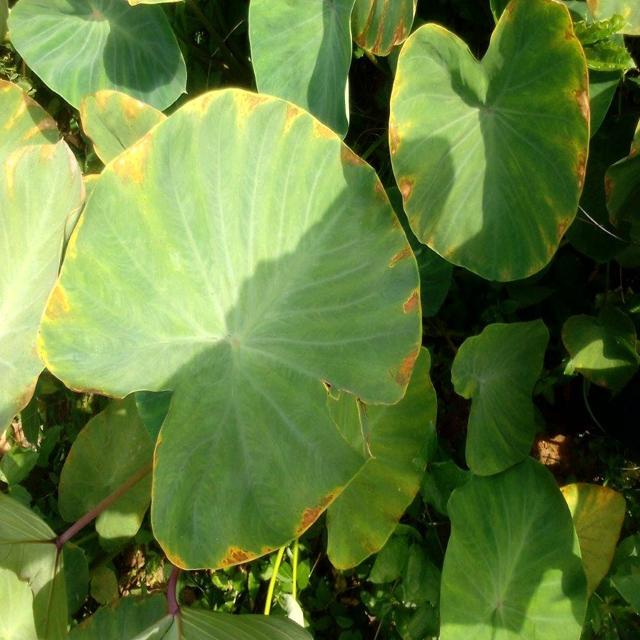
Label: Mid_Blight